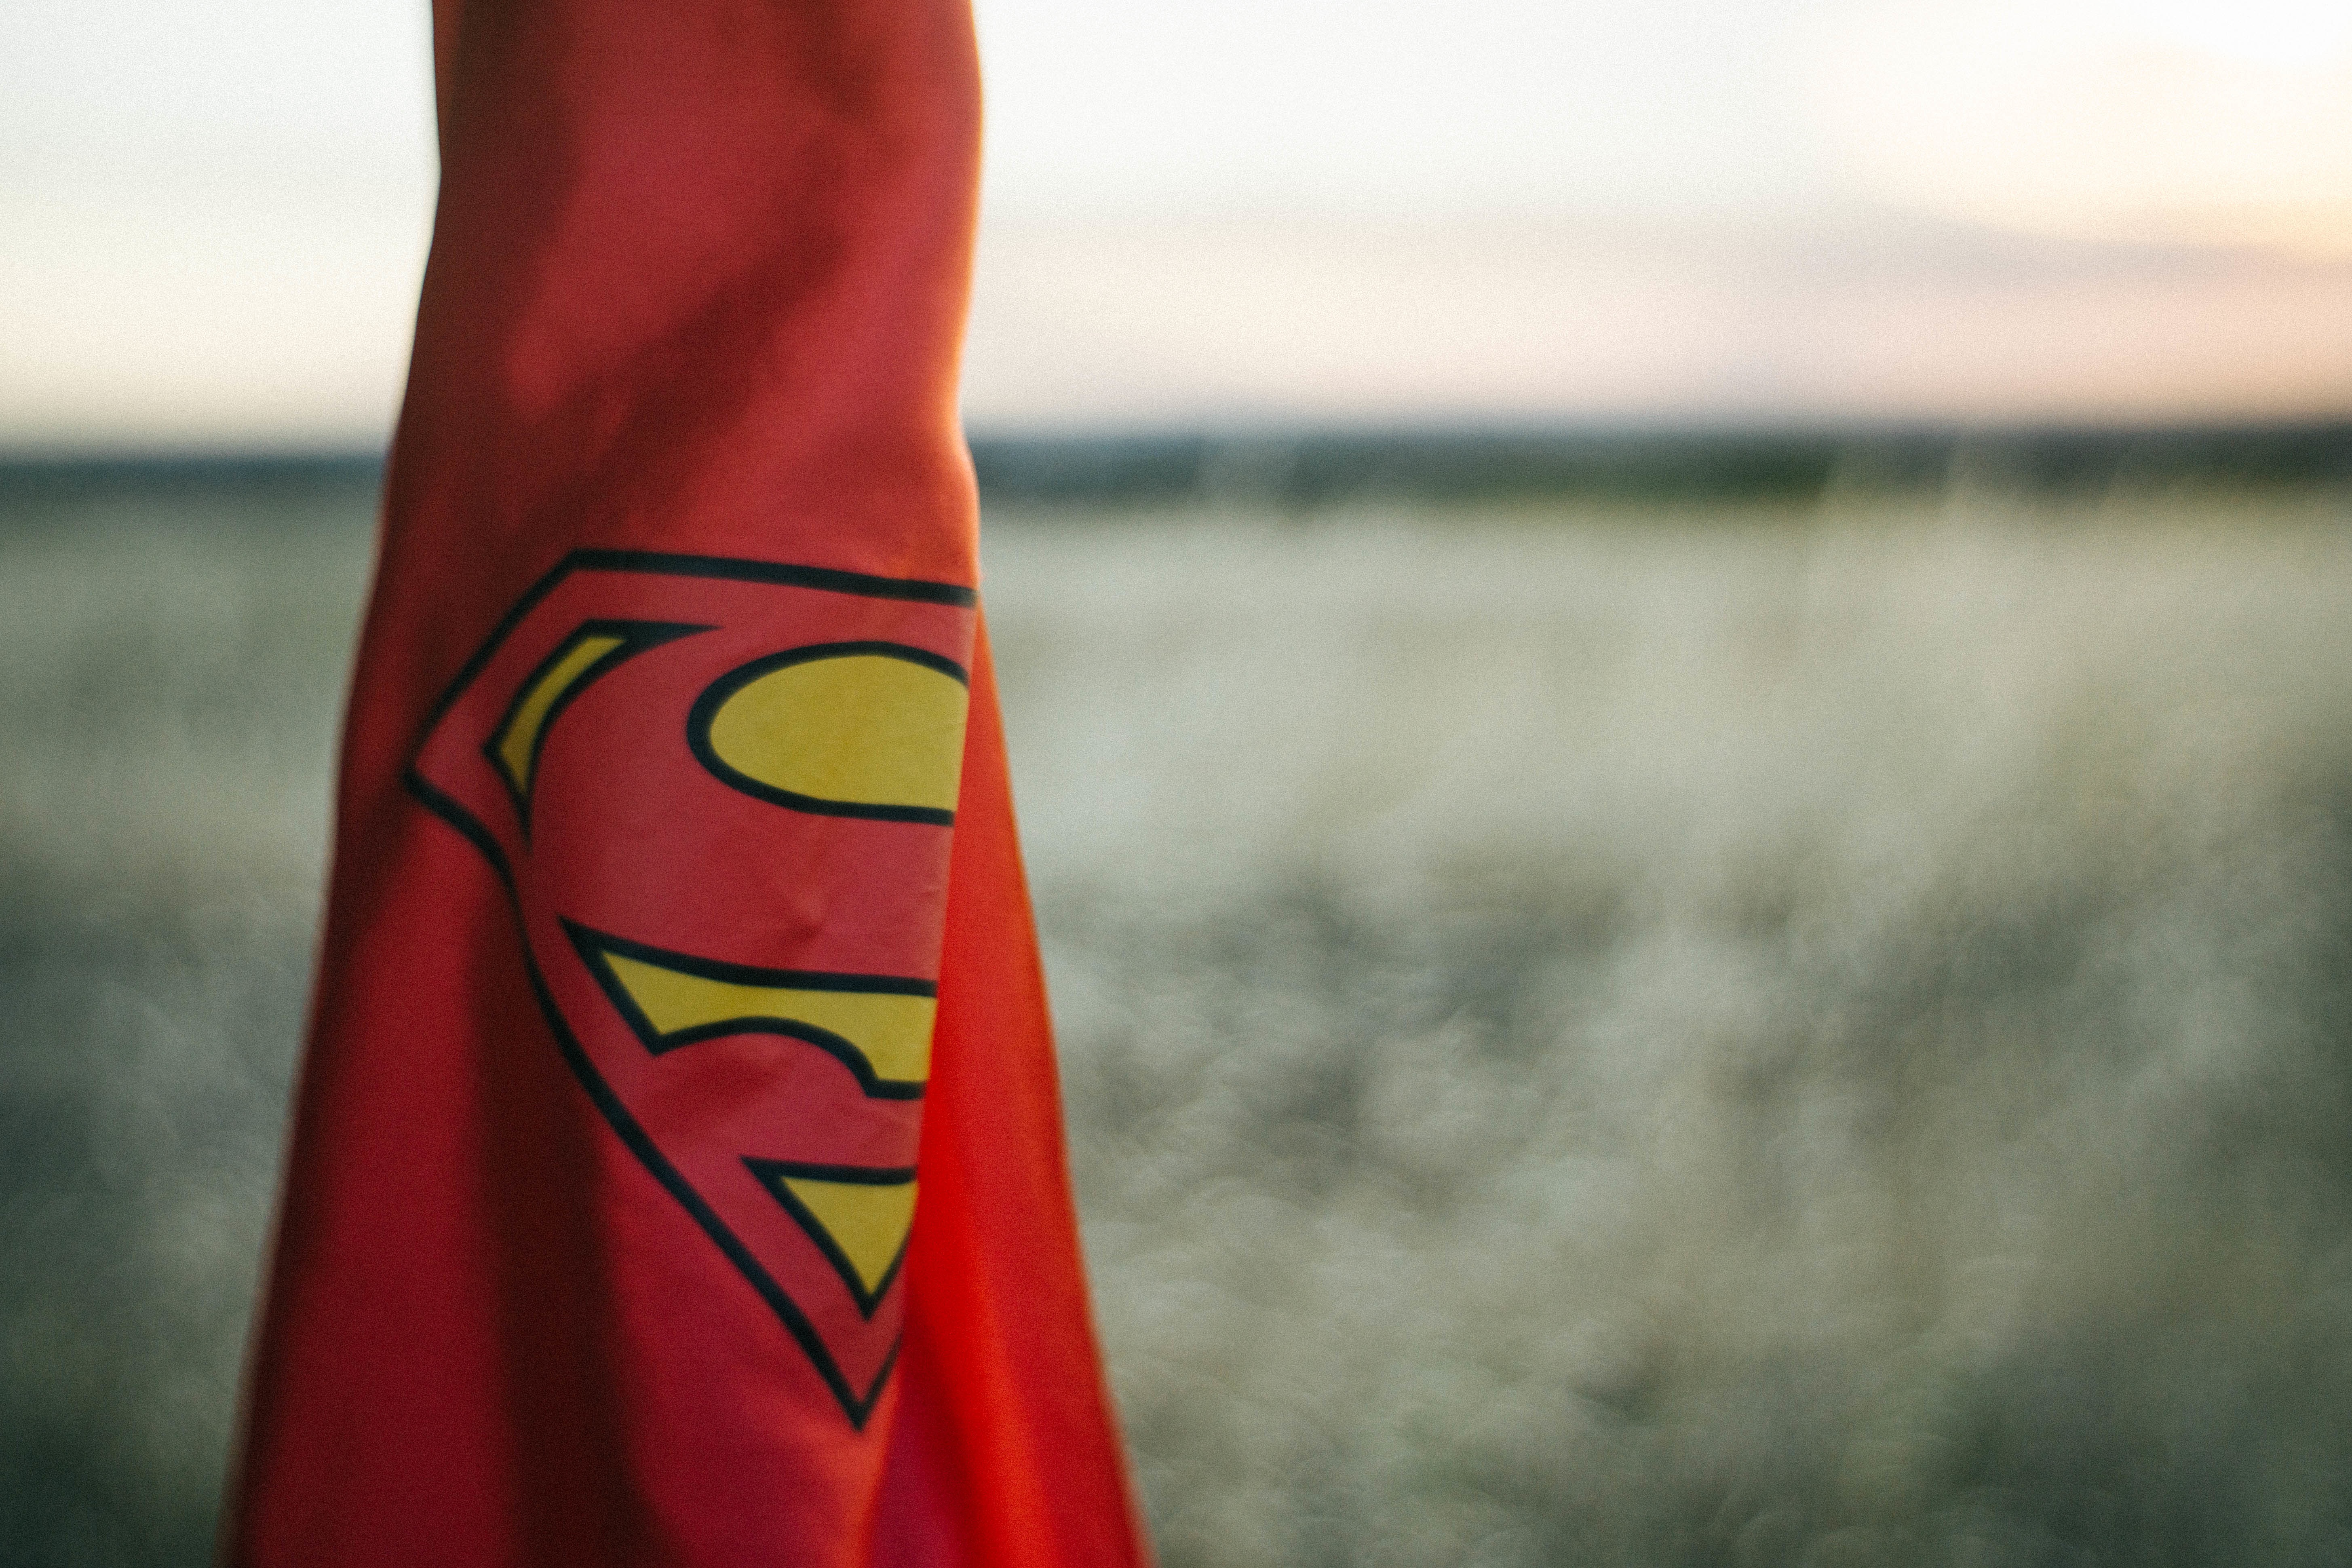
hand, spring, red, color, arm, season, dress